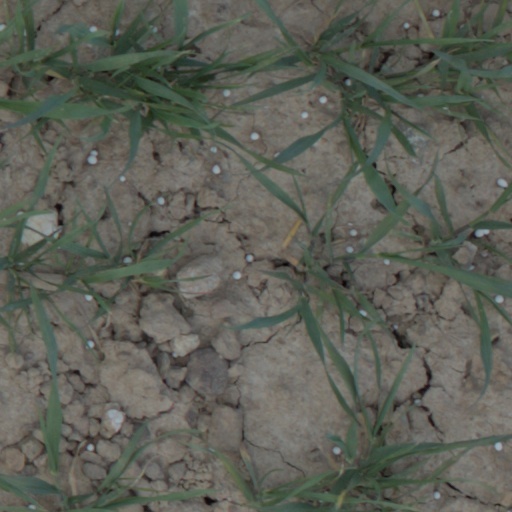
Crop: wheat